Land of Oz

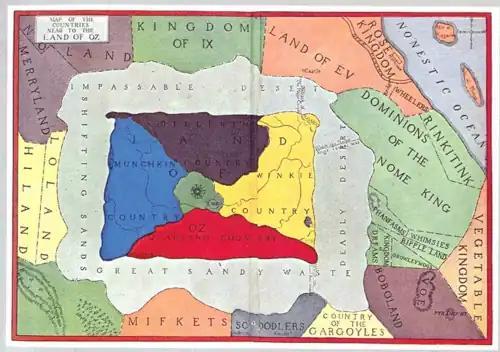
A map of Oz and nearby countries, first published in "Tik-Tok of Oz" in 1914.

Oz, like all of Baum's fantasy countries, was presented as existing as part of the real world, albeit protected from civilization by natural barriers. Indeed, in the first books, nothing indicated that it was not hidden in the deserts of the United States. It gradually acquired neighboring magical countries, often from works of Baum's that had been independent, as Ix from "Queen Zixi of Ix", and Mo from "The Magical Monarch of Mo". The first of these is Ev, introduced in "Ozma of Oz".